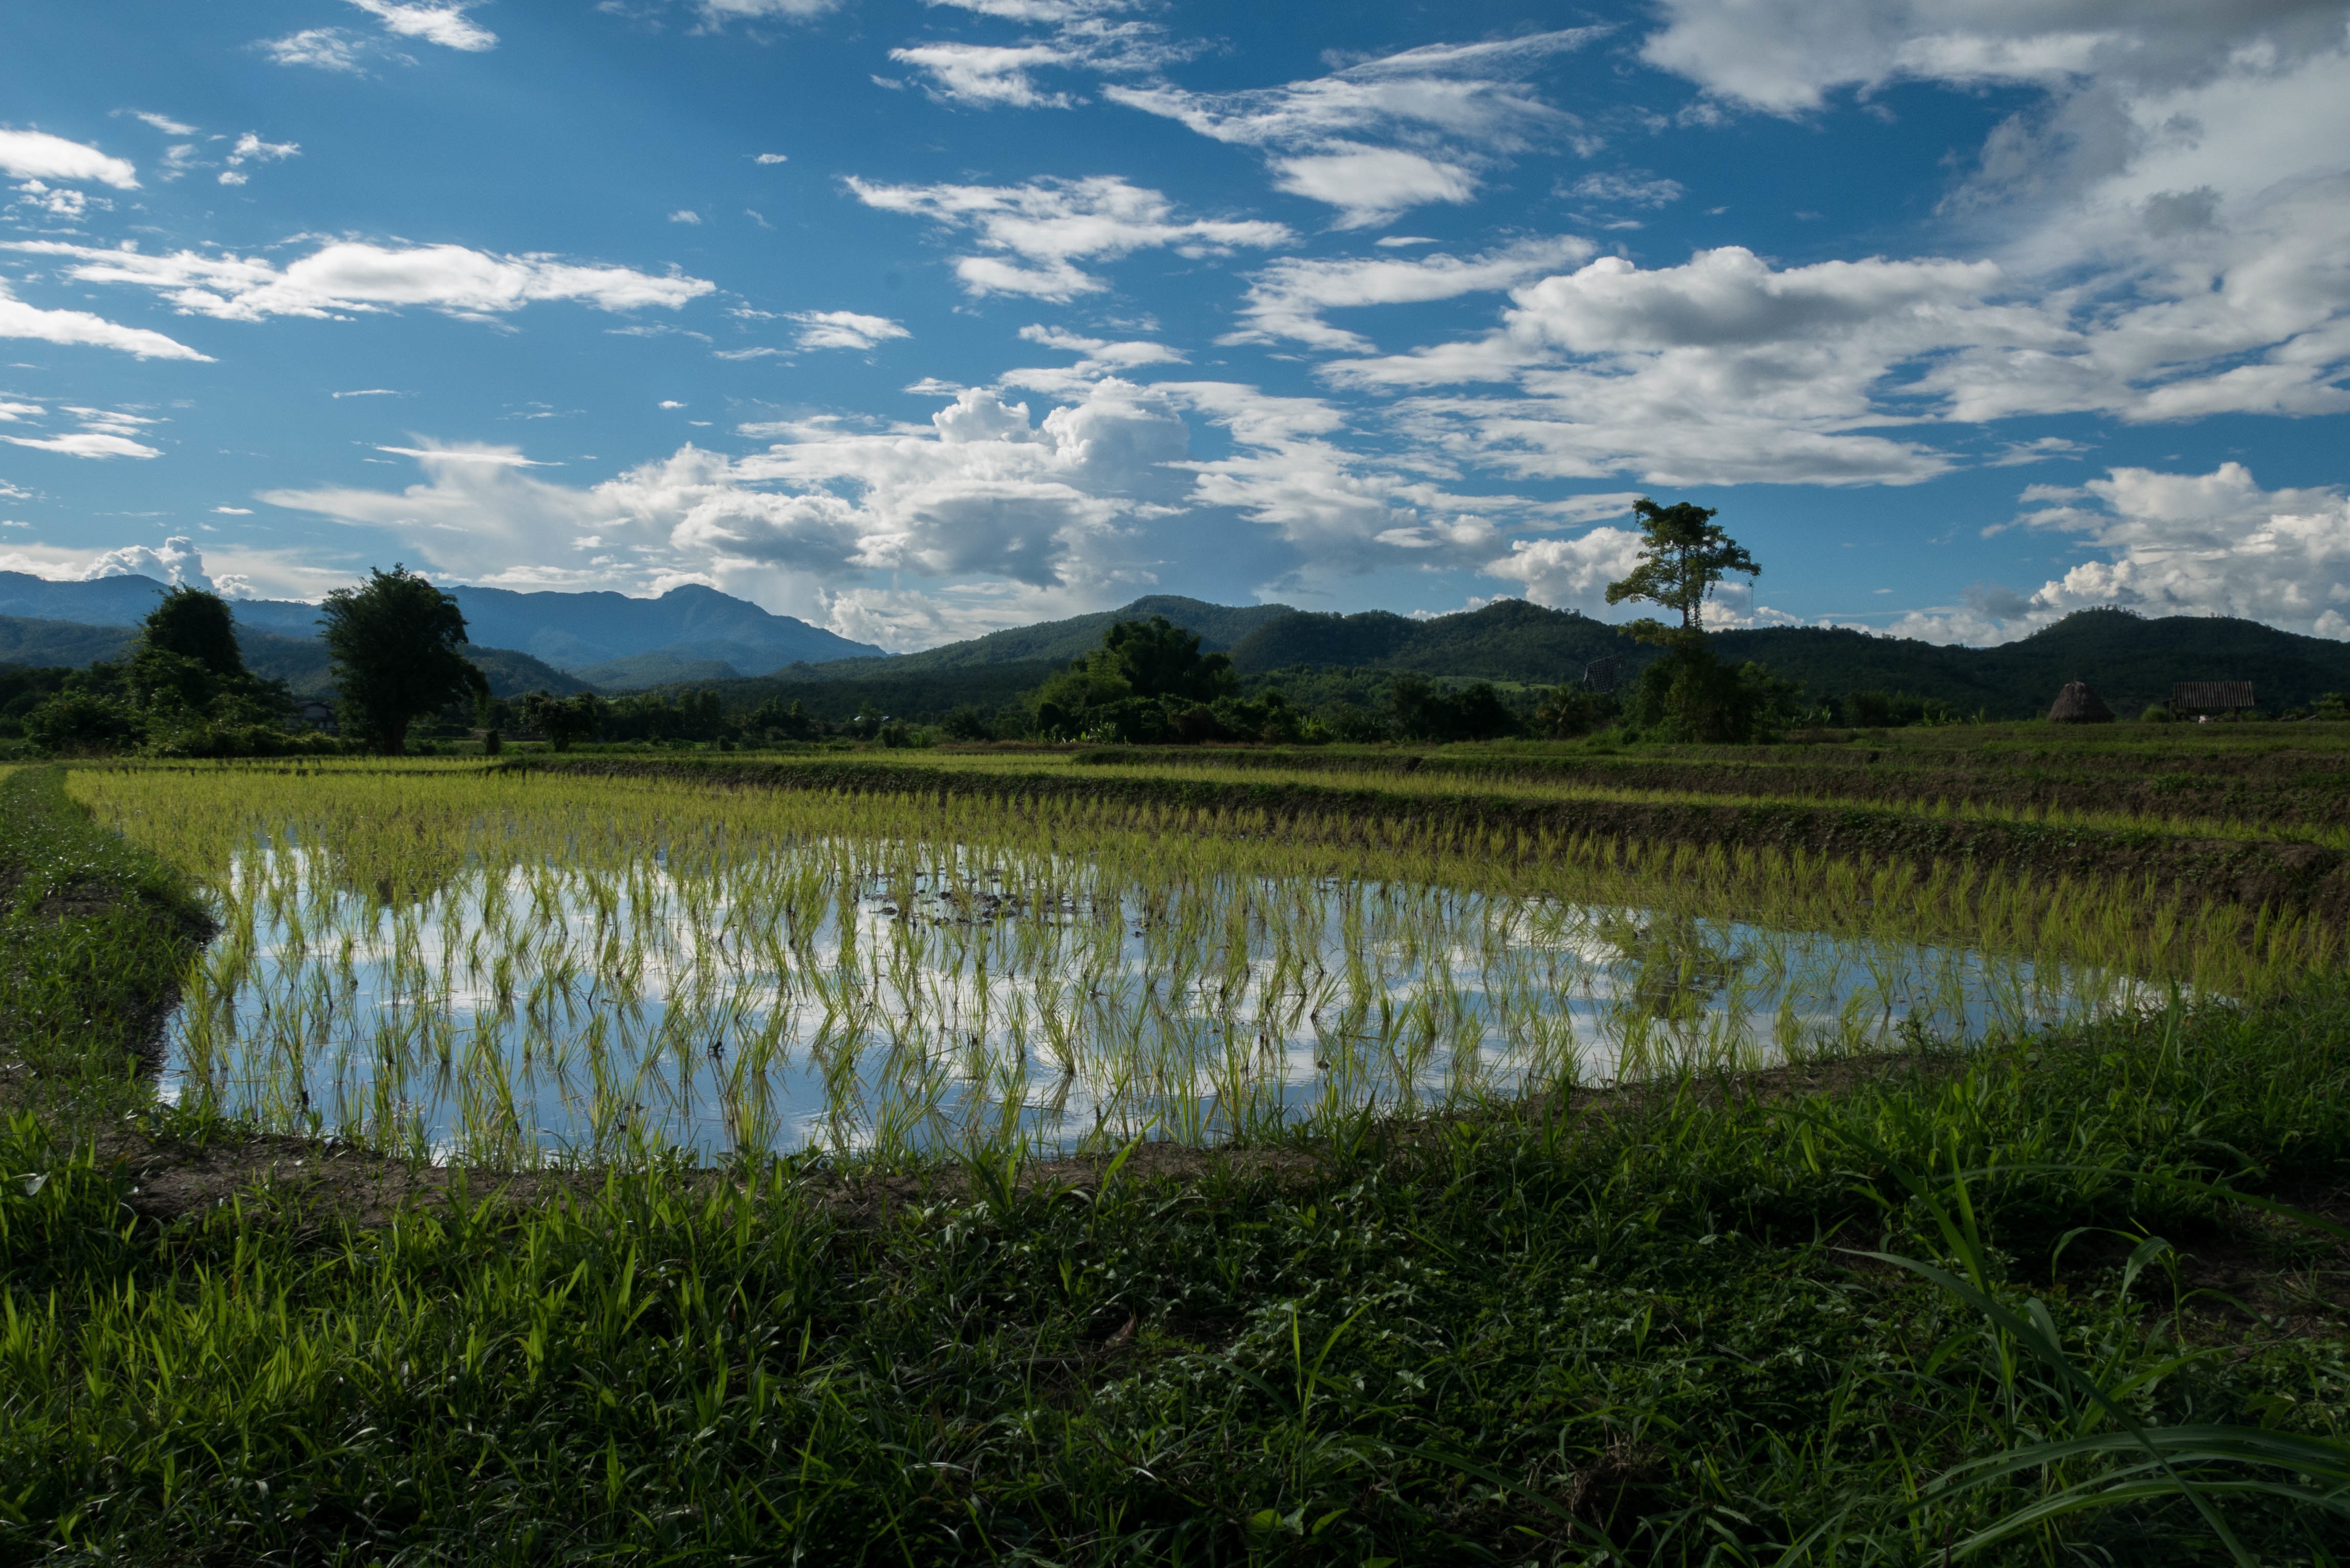
landscape, tree, nature, grass, marsh, swamp, wilderness, mountain, cloud, sky, field, meadow, prairie, flower, lake, pond, reflection, pasture, reservoir, agriculture, plain, grassland, wetland, habitat, ecosystem, rural area, paddy field, natural environment, geographical feature, grass family